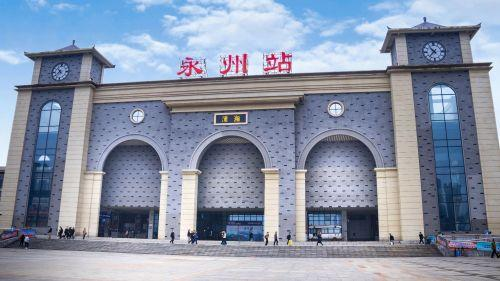
地标名称：永州站
所在城市：永州市·冷水滩区